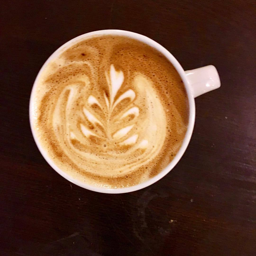
mondays are for good coffee !